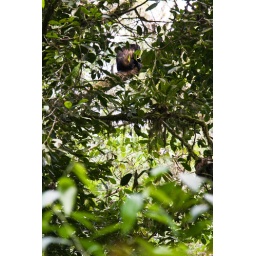
A howler monkey sitting in a tree.